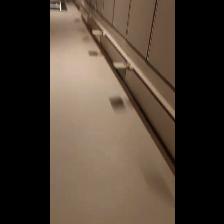
Label: NonHuman